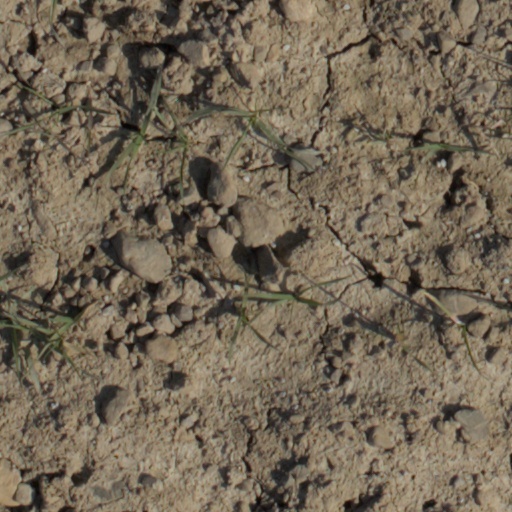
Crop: wheat